25th Dragoons

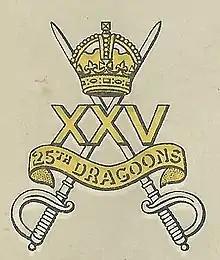
Cap Badge of the 25th Dragoons "ca" 1941

The 25th Dragoons was a cavalry regiment of the British Army from 1941 to 1947.